North Face (film)

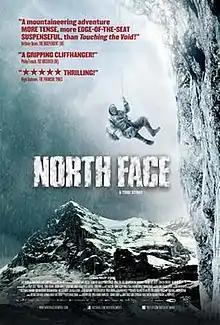
Theatrical release poster

North Face is a 2008 German historical fiction film directed by Philipp Stölzl and starring Benno Fürmann, Florian Lukas, Johanna Wokalek, and Ulrich Tukur. Based on the 1936 Eiger climbing disaster, the film is about two German climbers involved in a competition to climb the most dangerous rock face in the Alps.